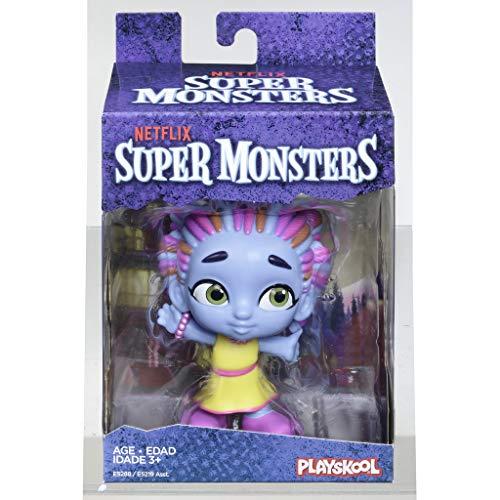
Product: Netflix Super Monsters Zoe Walker Collectible 4-inch Figure Ages 3 and Up
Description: Human by day, each night Zoe Walker goes to pitchfork pines preschool where she transforms into a small Monster in the Super Monster series.
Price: $7.99
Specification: ProductDimensions:3.5x4.5x7inches|ItemWeight:4.6ounces|ShippingWeight:5.6ounces(Viewshippingratesandpolicies)|ASIN:B07DK341YG|Itemmodelnumber:N/A|Manufacturerrecommendedage:3yearsandup